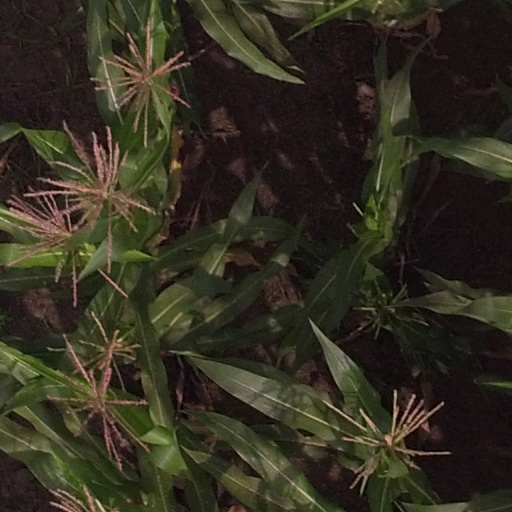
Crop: maize; corn